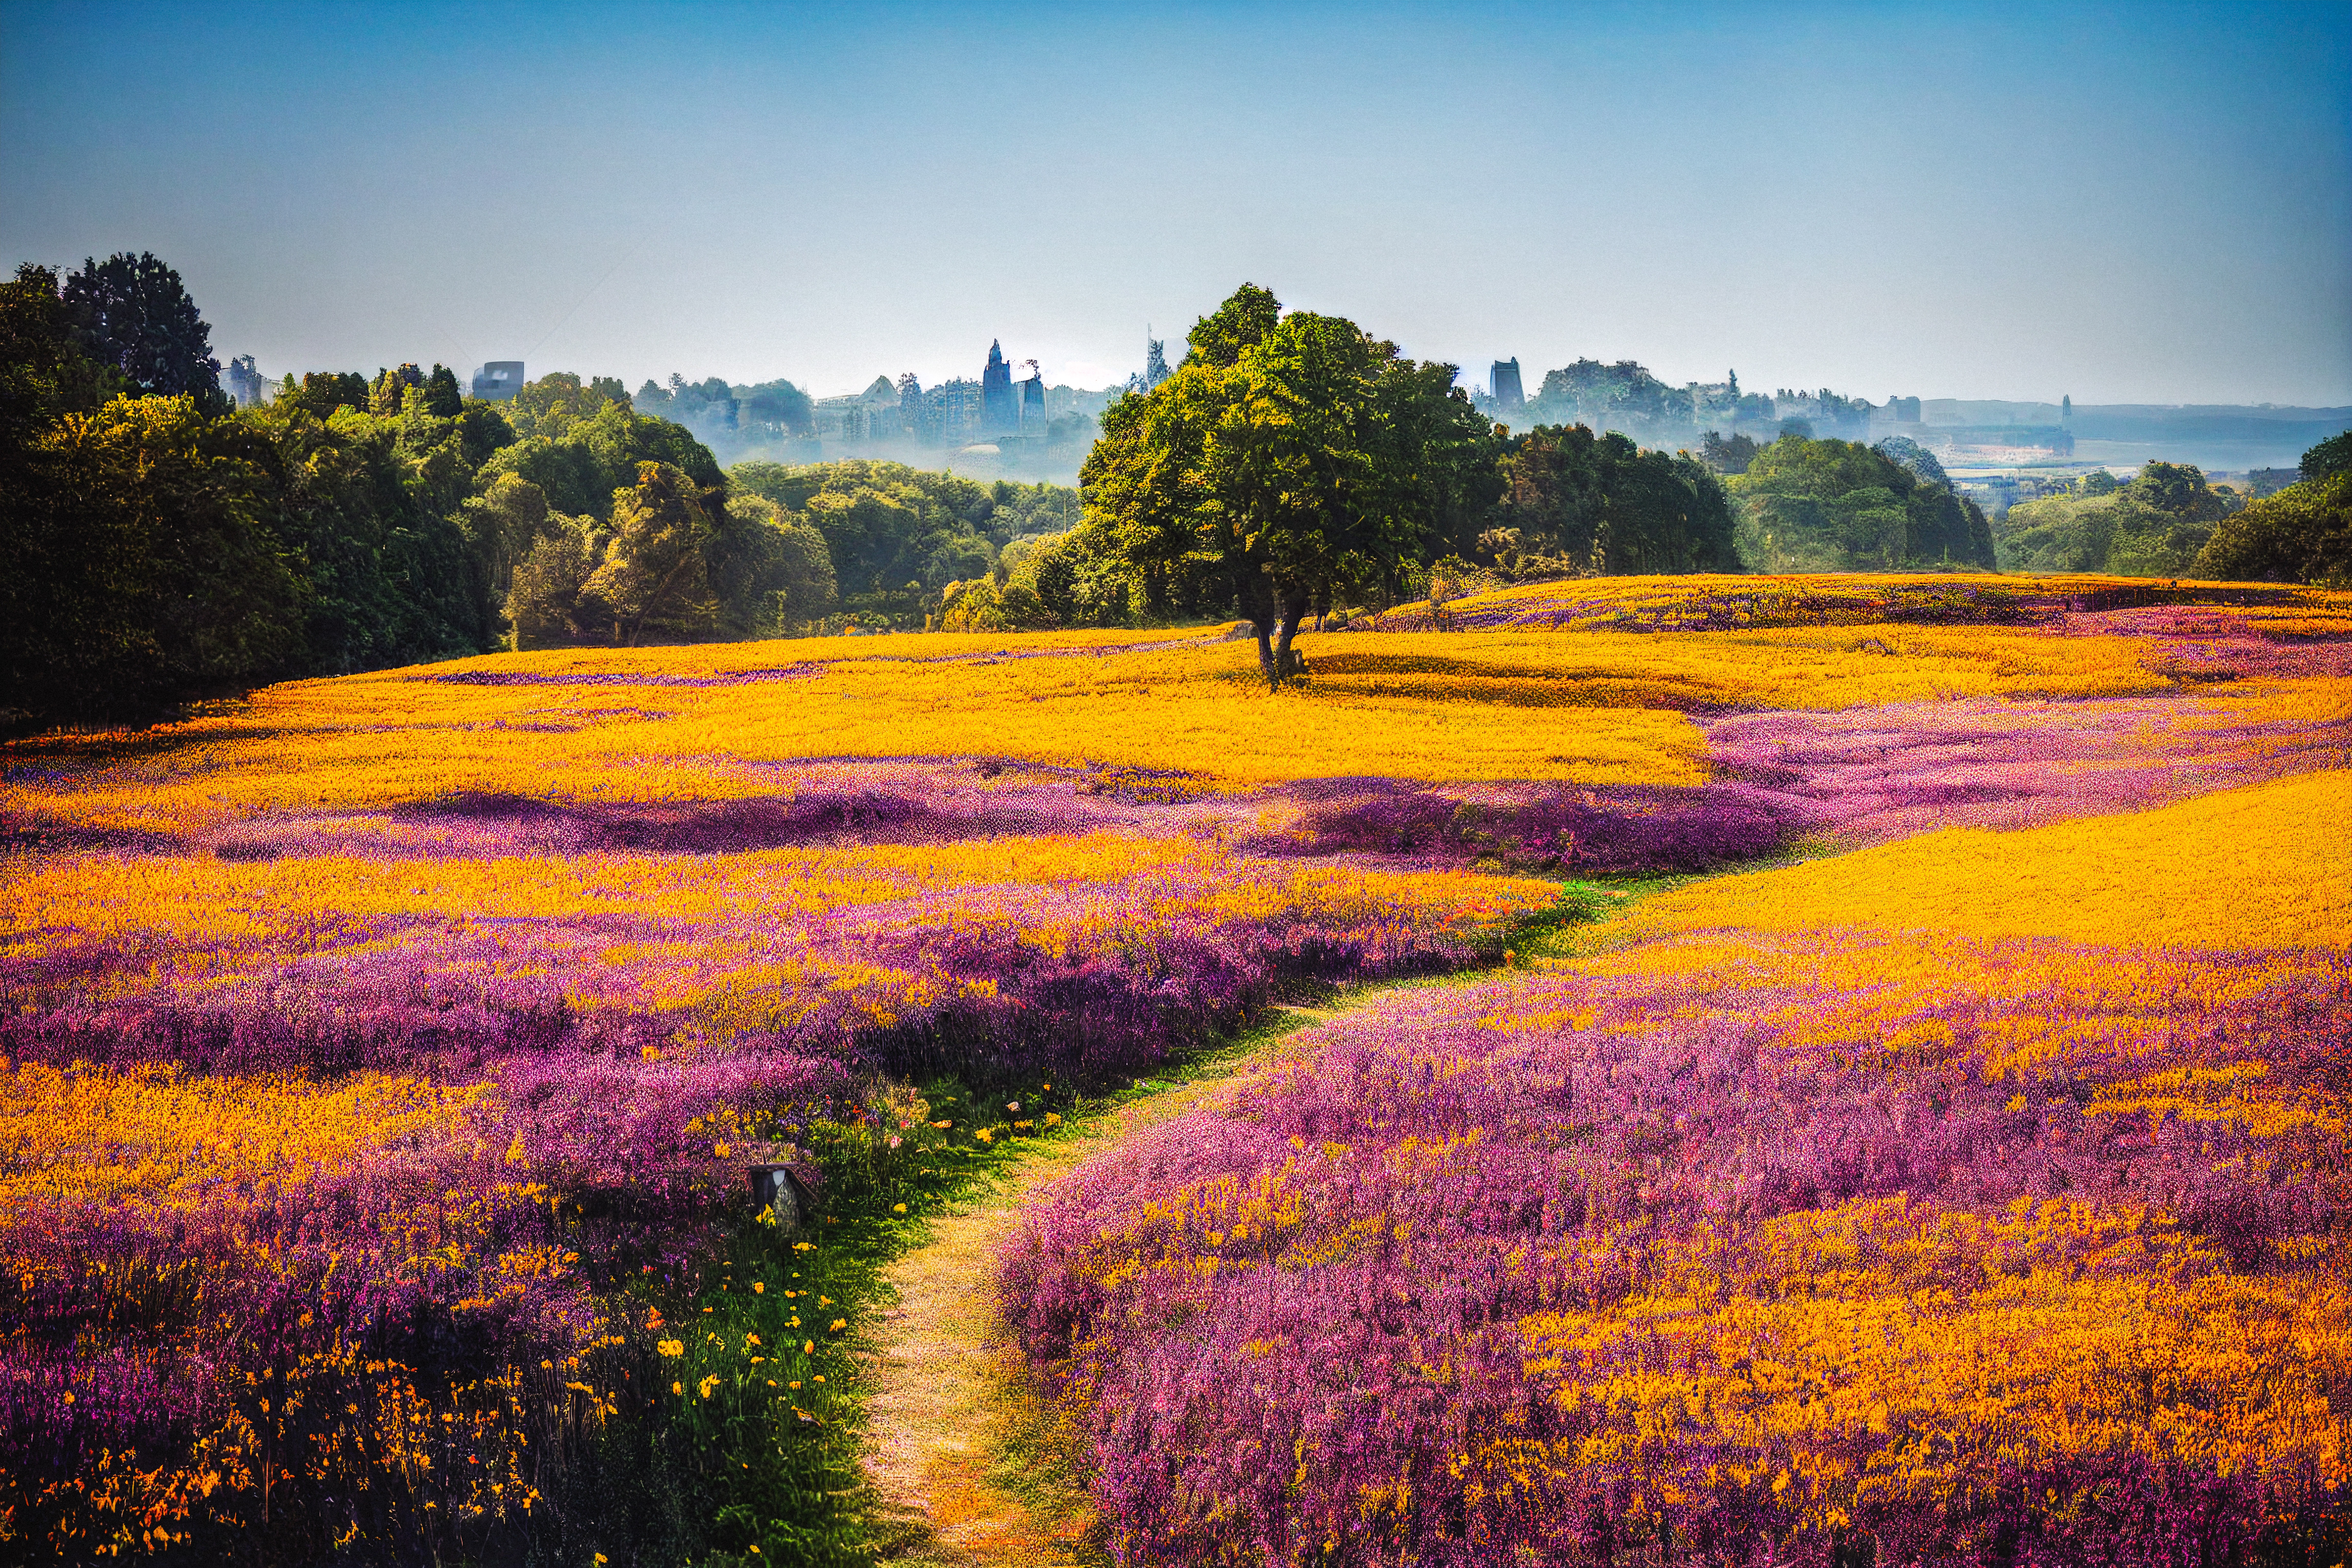
flower, sky, plant, ecoregion, People in nature, natural landscape, natural environment, cloud, purple, tree, mountain, vegetation, grass, grassland, agriculture, landscape, rural area, horizon, plain, meadow, summer, groundcover, flowering plant, lavender, magenta, sunrise, field, grass family, prairie, hill, sunset, shrub, afterglow, wilderness, plantation, annual plant, garden, wildflower, spring, herbaceous plant, crop, french lavender, petal, evening, dusk, Forb, forest, shrubland, english lavender, coquelicot, road, chaparral, farm, pasture, steppe